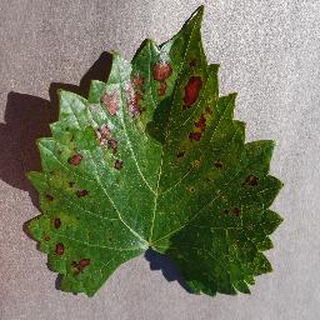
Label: grape_esca_black_measles